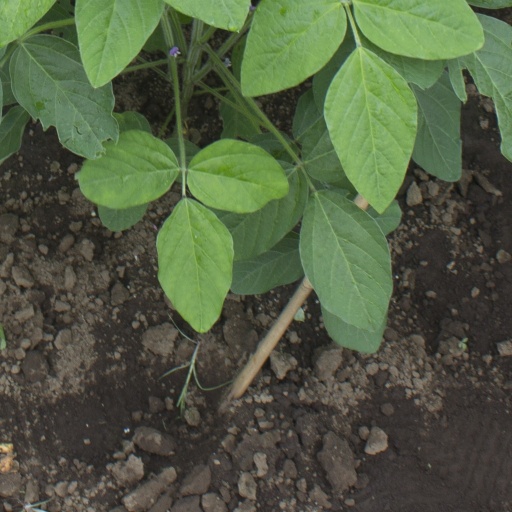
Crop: soybean